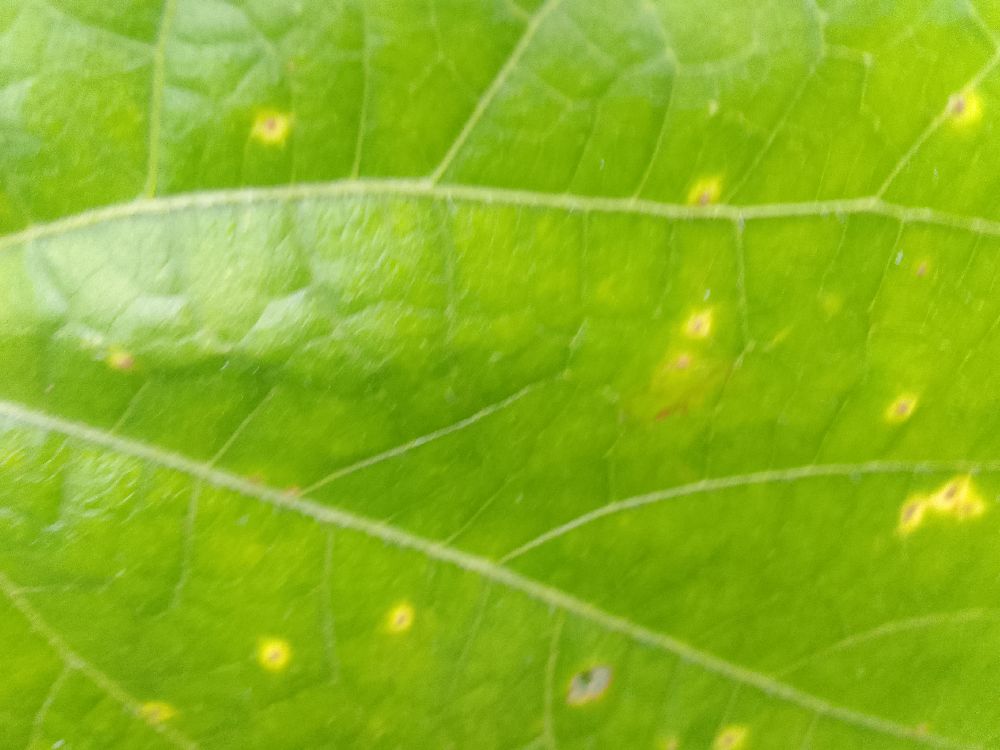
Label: rust